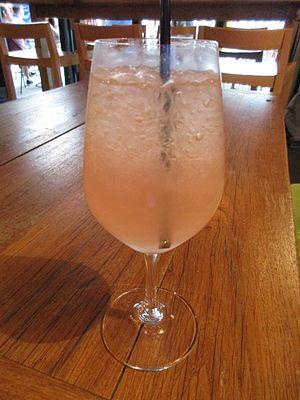
Mort dans l'après-midi ( la couleur orangée vient d'un effet d'éclairage local du bar )
Mort dans l'après-midi est l'un des nombreux cocktails inventés par l'écrivain américain Ernest Hemingway pendant la période de sa vie passée à La Havane à Cuba dans les Caraïbes, entre 1928 et 1960. C'est un cocktail à base d'absinthe et de champagne.